Andrew Hunter (lawyer)

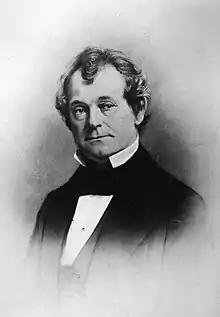

Andrew H. Hunter (March 22, 1804 – November 21, 1888) was a Virginia lawyer, slaveholder, and politician who served in both houses of the Virginia General Assembly, including the Confederate House of Delegates. He was the Commonwealth's attorney for Jefferson County, Virginia, who prosecuted John Brown for the raid on Harpers Ferry.